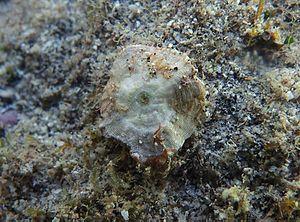
Marginopora vertebralis à la Réunion.
Les Soritidae forment une famille de foraminifères à test calcaire.
Les Miliolida constituent un ordre de foraminifères de la classe des Tubothalamea.
Marginopora vertebralis, aussi nommé Centime de mer ou Bouton de culotte de Neptune, est une espèce de foraminifère-vertèbre de la famille des Soritidae. Elle est originaire du Pacifique tropical et nord de l'océan Indien.
Les Tubothalamea sont une classe de foraminifères.